Anna Friel

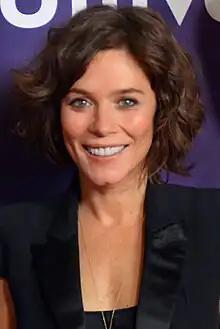
Friel in 2015

Anna Louise Friel (born 12 July 1976) is an English actress. She first achieved fame as Beth Jordache in the Channel 4 soap opera "Brookside" (1993–1995), later coming to international prominence with her role as Charlotte "Chuck" Charles on ABC's "Pushing Daisies" (2007–2009), for which she received a nomination for the Golden Globe for Best Actress in a Comedy Series. In 2017, she won the International Emmy for Best Actress for her portrayal of the title character in the ITV/Netflix mystery drama series "Marcella" (2016–2021). Her other accolades include a Drama Desk Award, an honorary degree, and a BAFTA nomination.